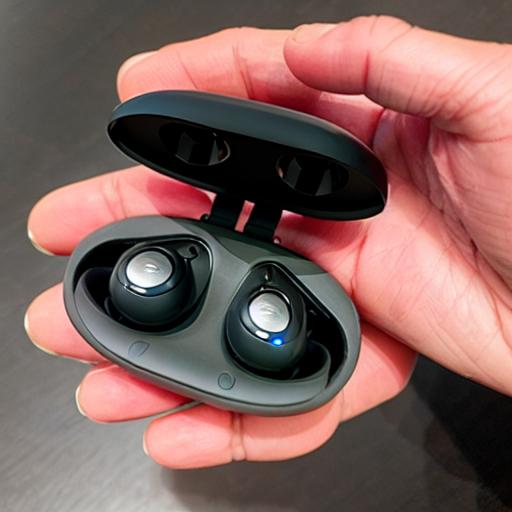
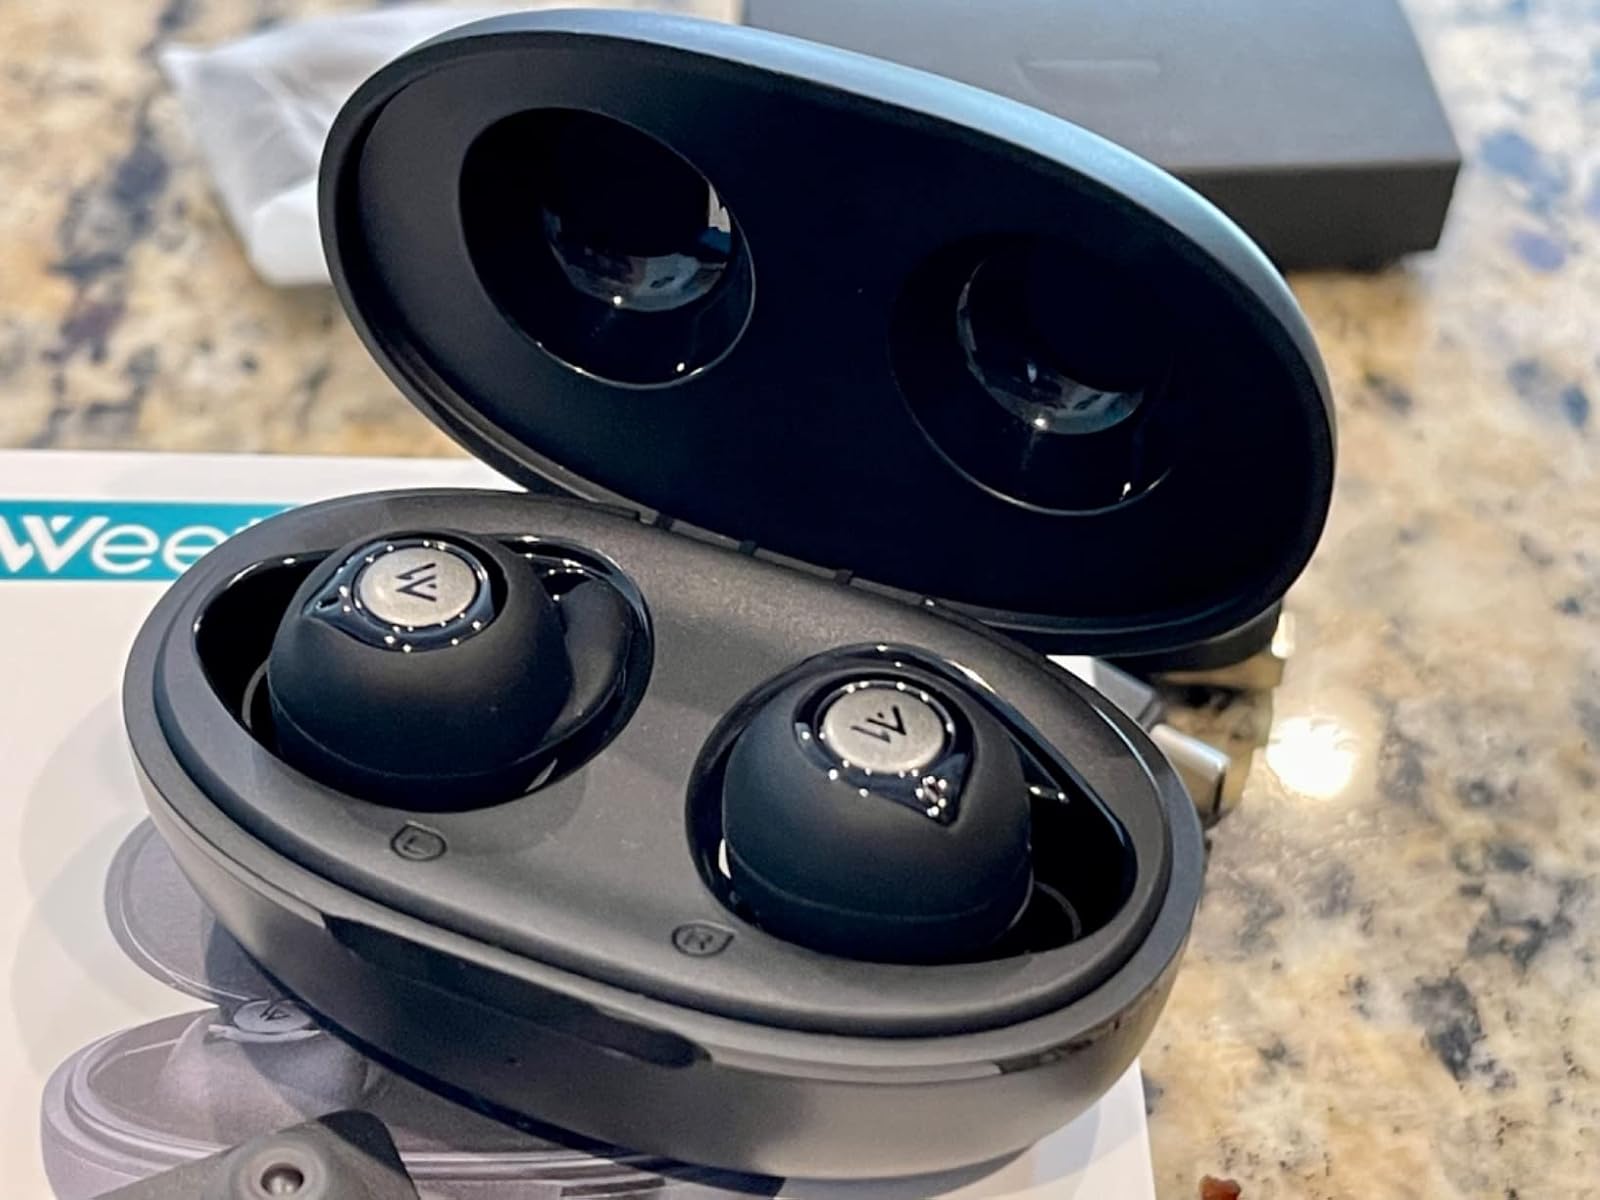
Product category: earbuds
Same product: no